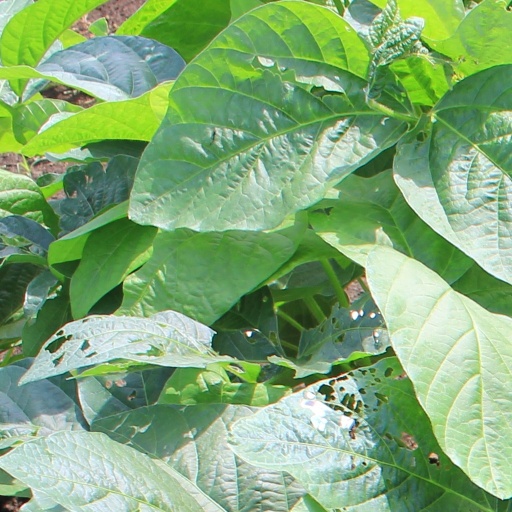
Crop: soybean